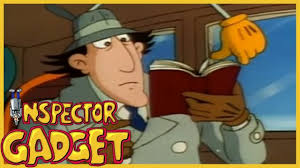
Portrait style: Cartoon Portrait